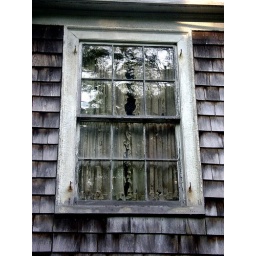
Old window in a house dated 1776, Cape Cod , MA